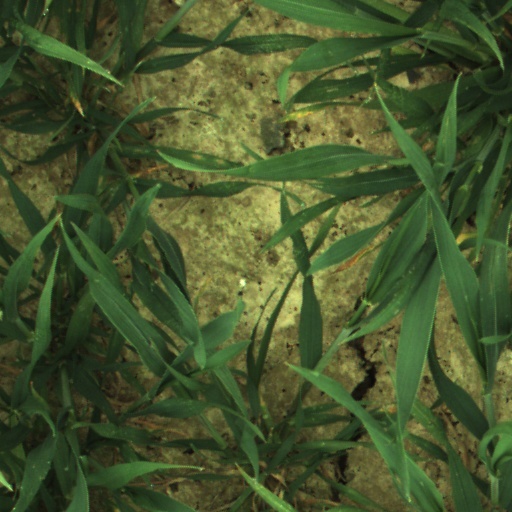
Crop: wheat